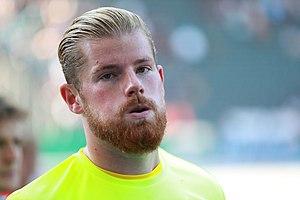
Timo Horn, né le 12 mai 1993 à Cologne, est un footballeur allemand. Il évolue au poste de gardien de but au FC Cologne.